Eastern sigillata A

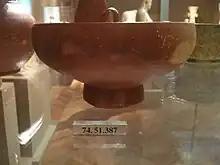
Eastern sigillata A bowl

In archeology, eastern "sigillata" A (ESA) is a category of late Hellenistic and early Roman "terra sigillata". In 1957, Kathleen Kenyon introduced categories A, B, C, to classify eastern "sigillata" without determining the exact place of manufacture. For ESA, still no production centers have been identified but distribution patterns suggest an origin in northern Syria. ESA is distinguished by the fineness of its fabric, which stands out as very pale in comparison to the deep red-slip that usually covers all surfaces. When fully applied, the slip is of a consistent color and thickness across the vessel. There are many examples on which the thickness of the slip varies considerably or on which firing is inconsistent and very dark in patches.